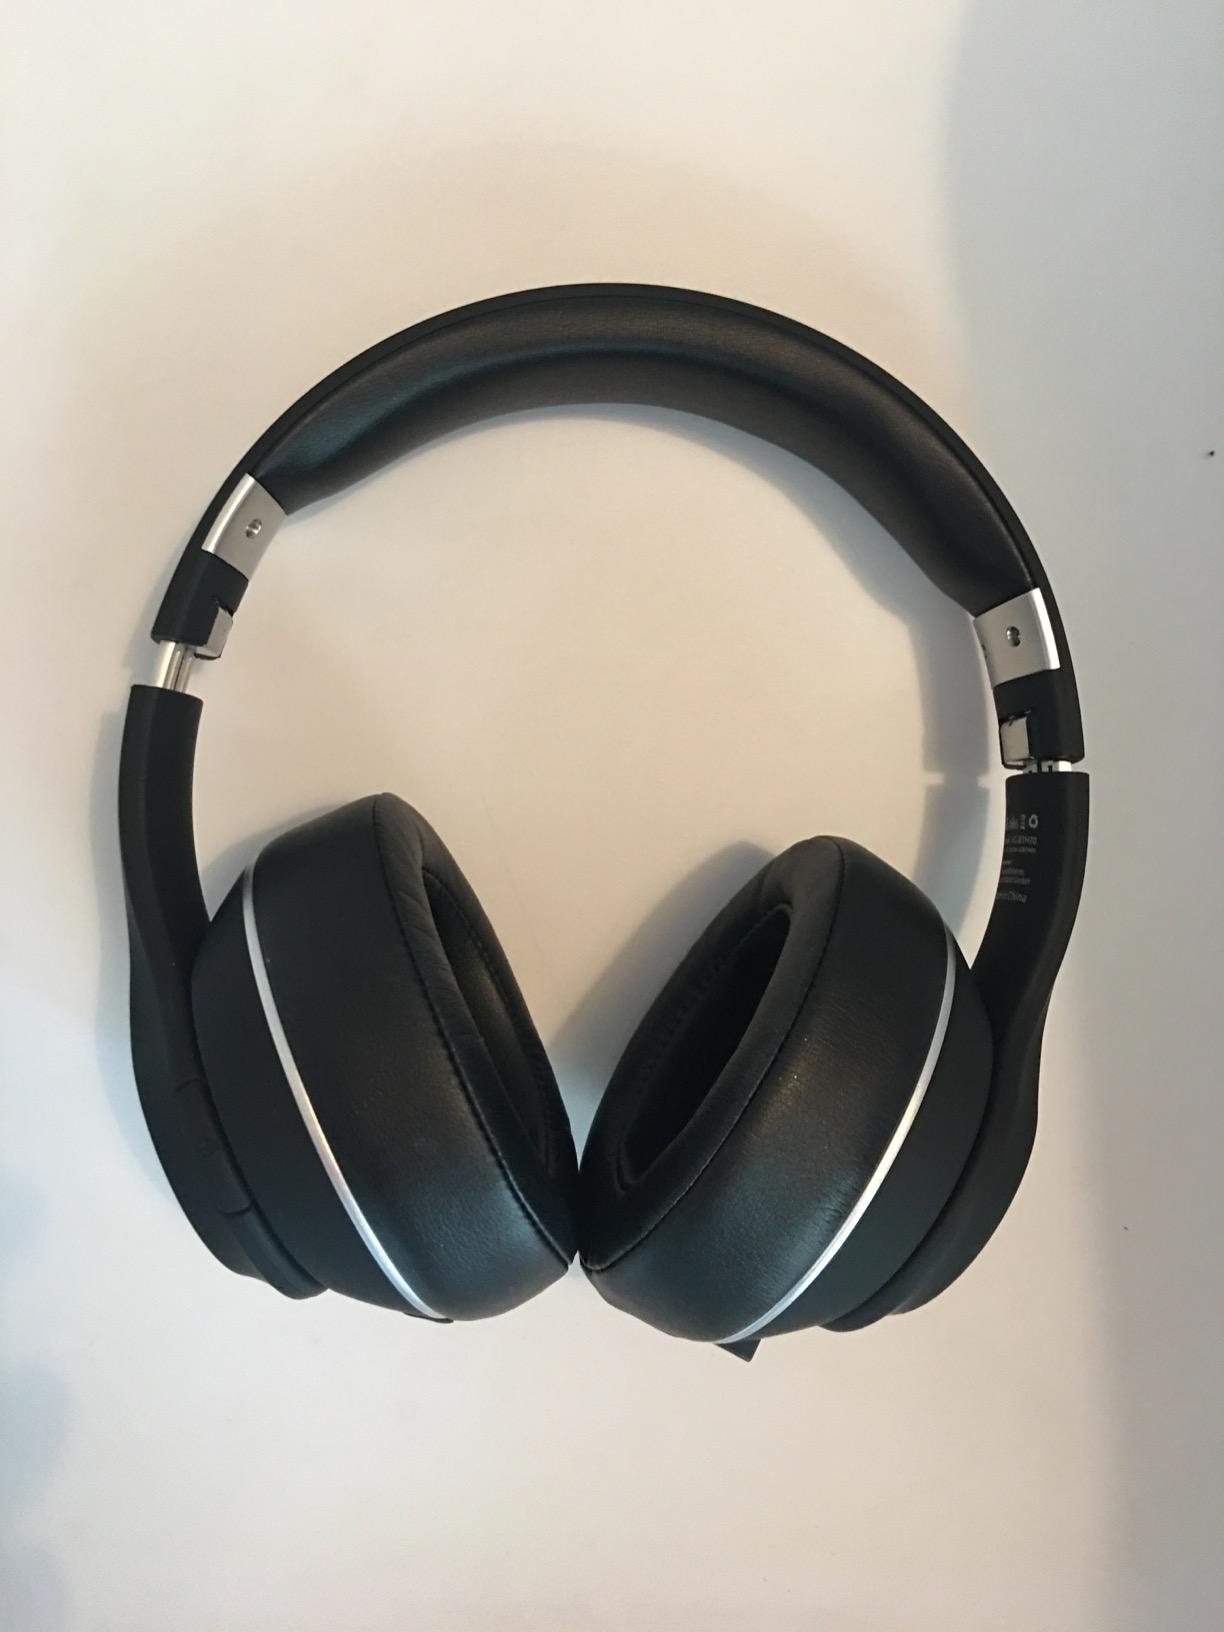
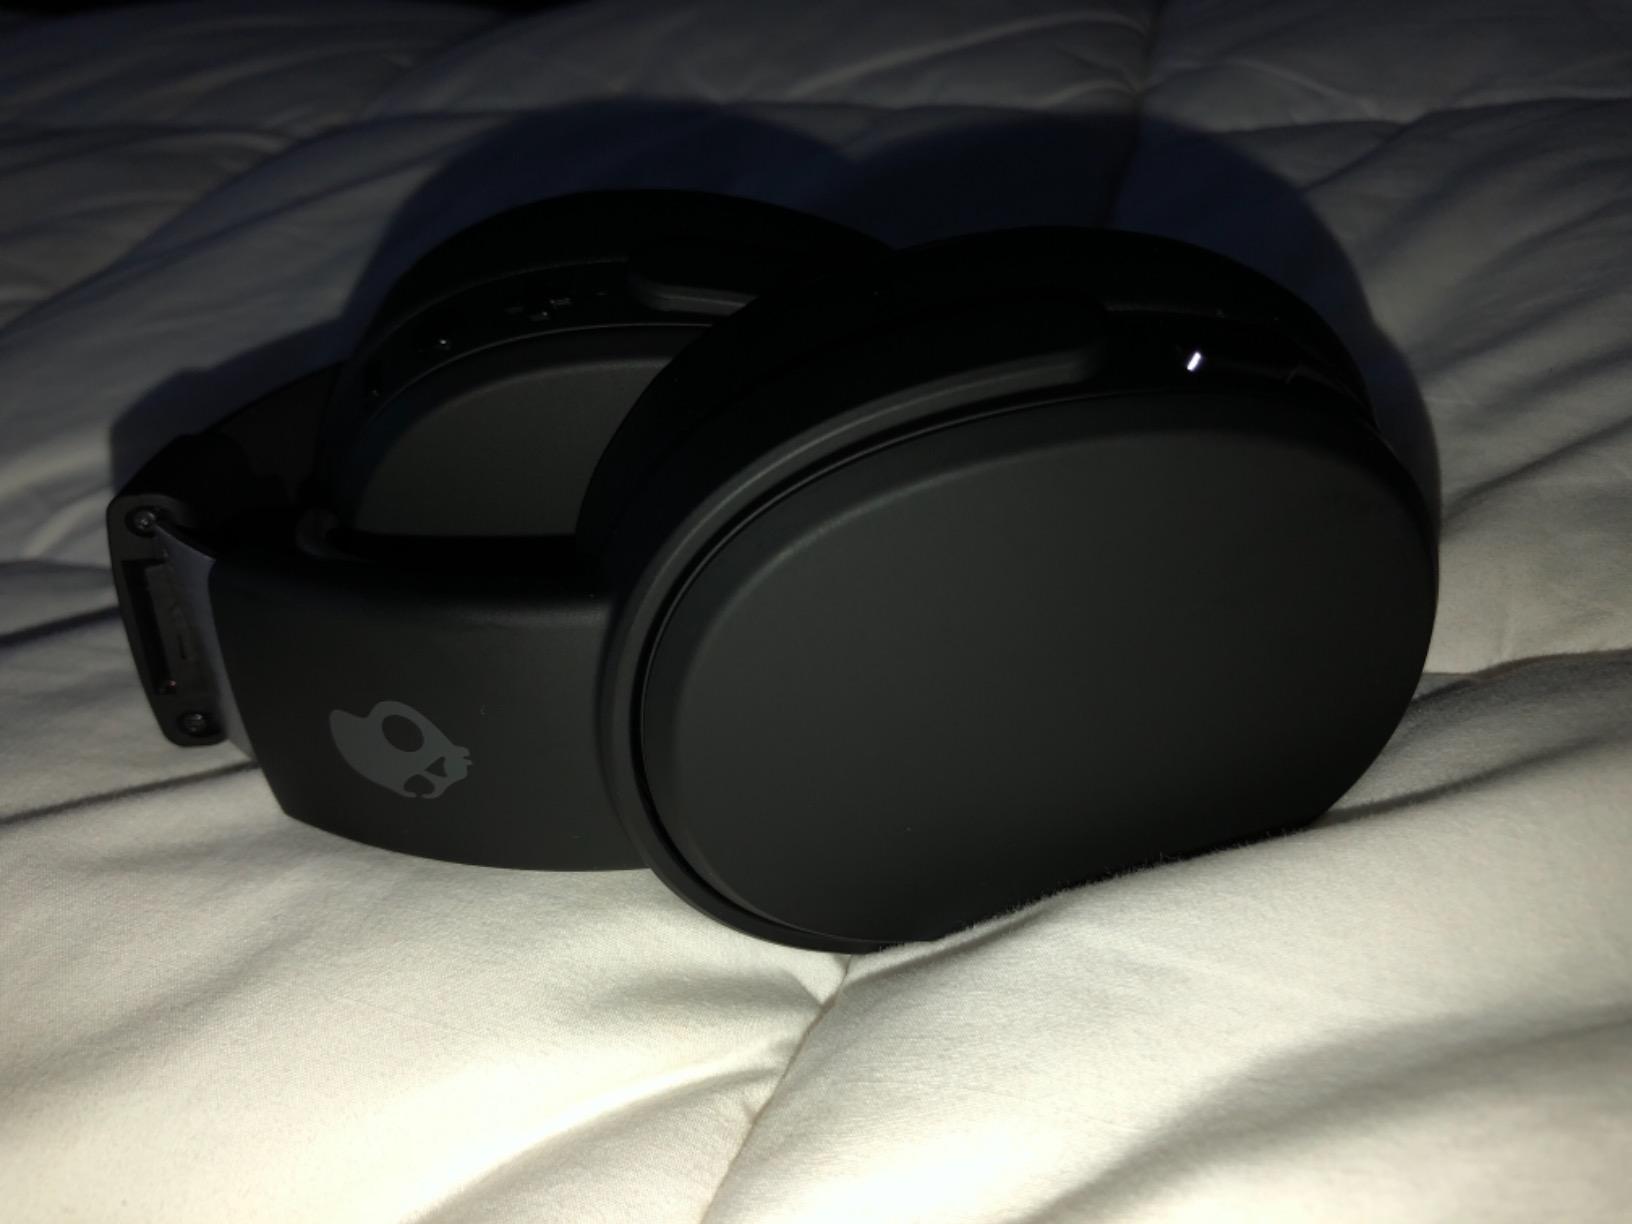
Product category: headphones
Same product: no